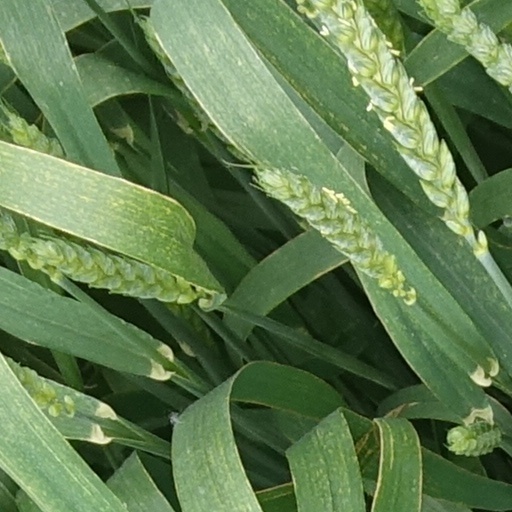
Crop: wheat